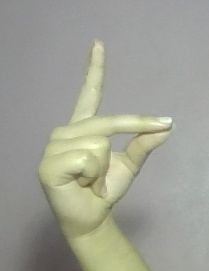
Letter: ta